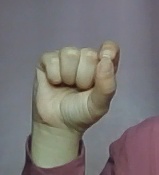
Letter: fa